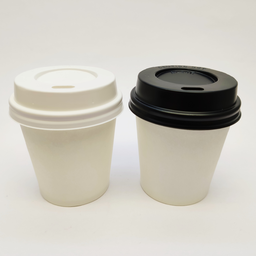
Label: paper